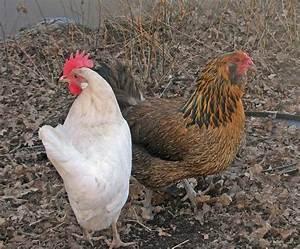
chicken